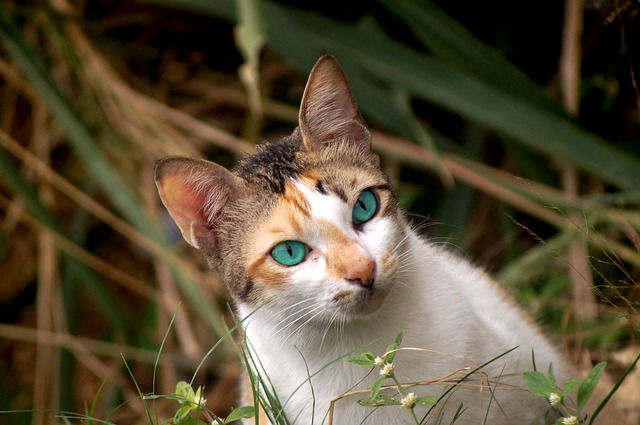
Label: cat